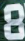
Number: 8